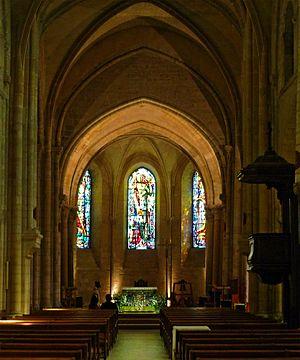
Église Saint-Pierre de Montmartre (nef et choeur) - Paris XVIII
L’église Saint-Pierre de Montmartre est une église paroissiale catholique romaine située dans le 18ᵉ arrondissement de Paris, au sommet de la butte Montmartre, au nᵒ 2 rue du Mont-Cenis, à l'ouest de la basilique du Sacré-Cœur.